Bushwood, Leytonstone

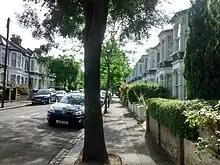
A tree-lined road in the Bushwood area of Leytonstone

Bushwood is an area in the north of Leytonstone in East London; determined by the curved boundary of the road called "Bushwood" along the edge of Wanstead Flats, "Lister Road" to the south and "High Road, Leytonstone" to the west. The area has the "Browning Road Conservation Area", that contains what remains of the historic hamlet of Leyton-atte-stone.